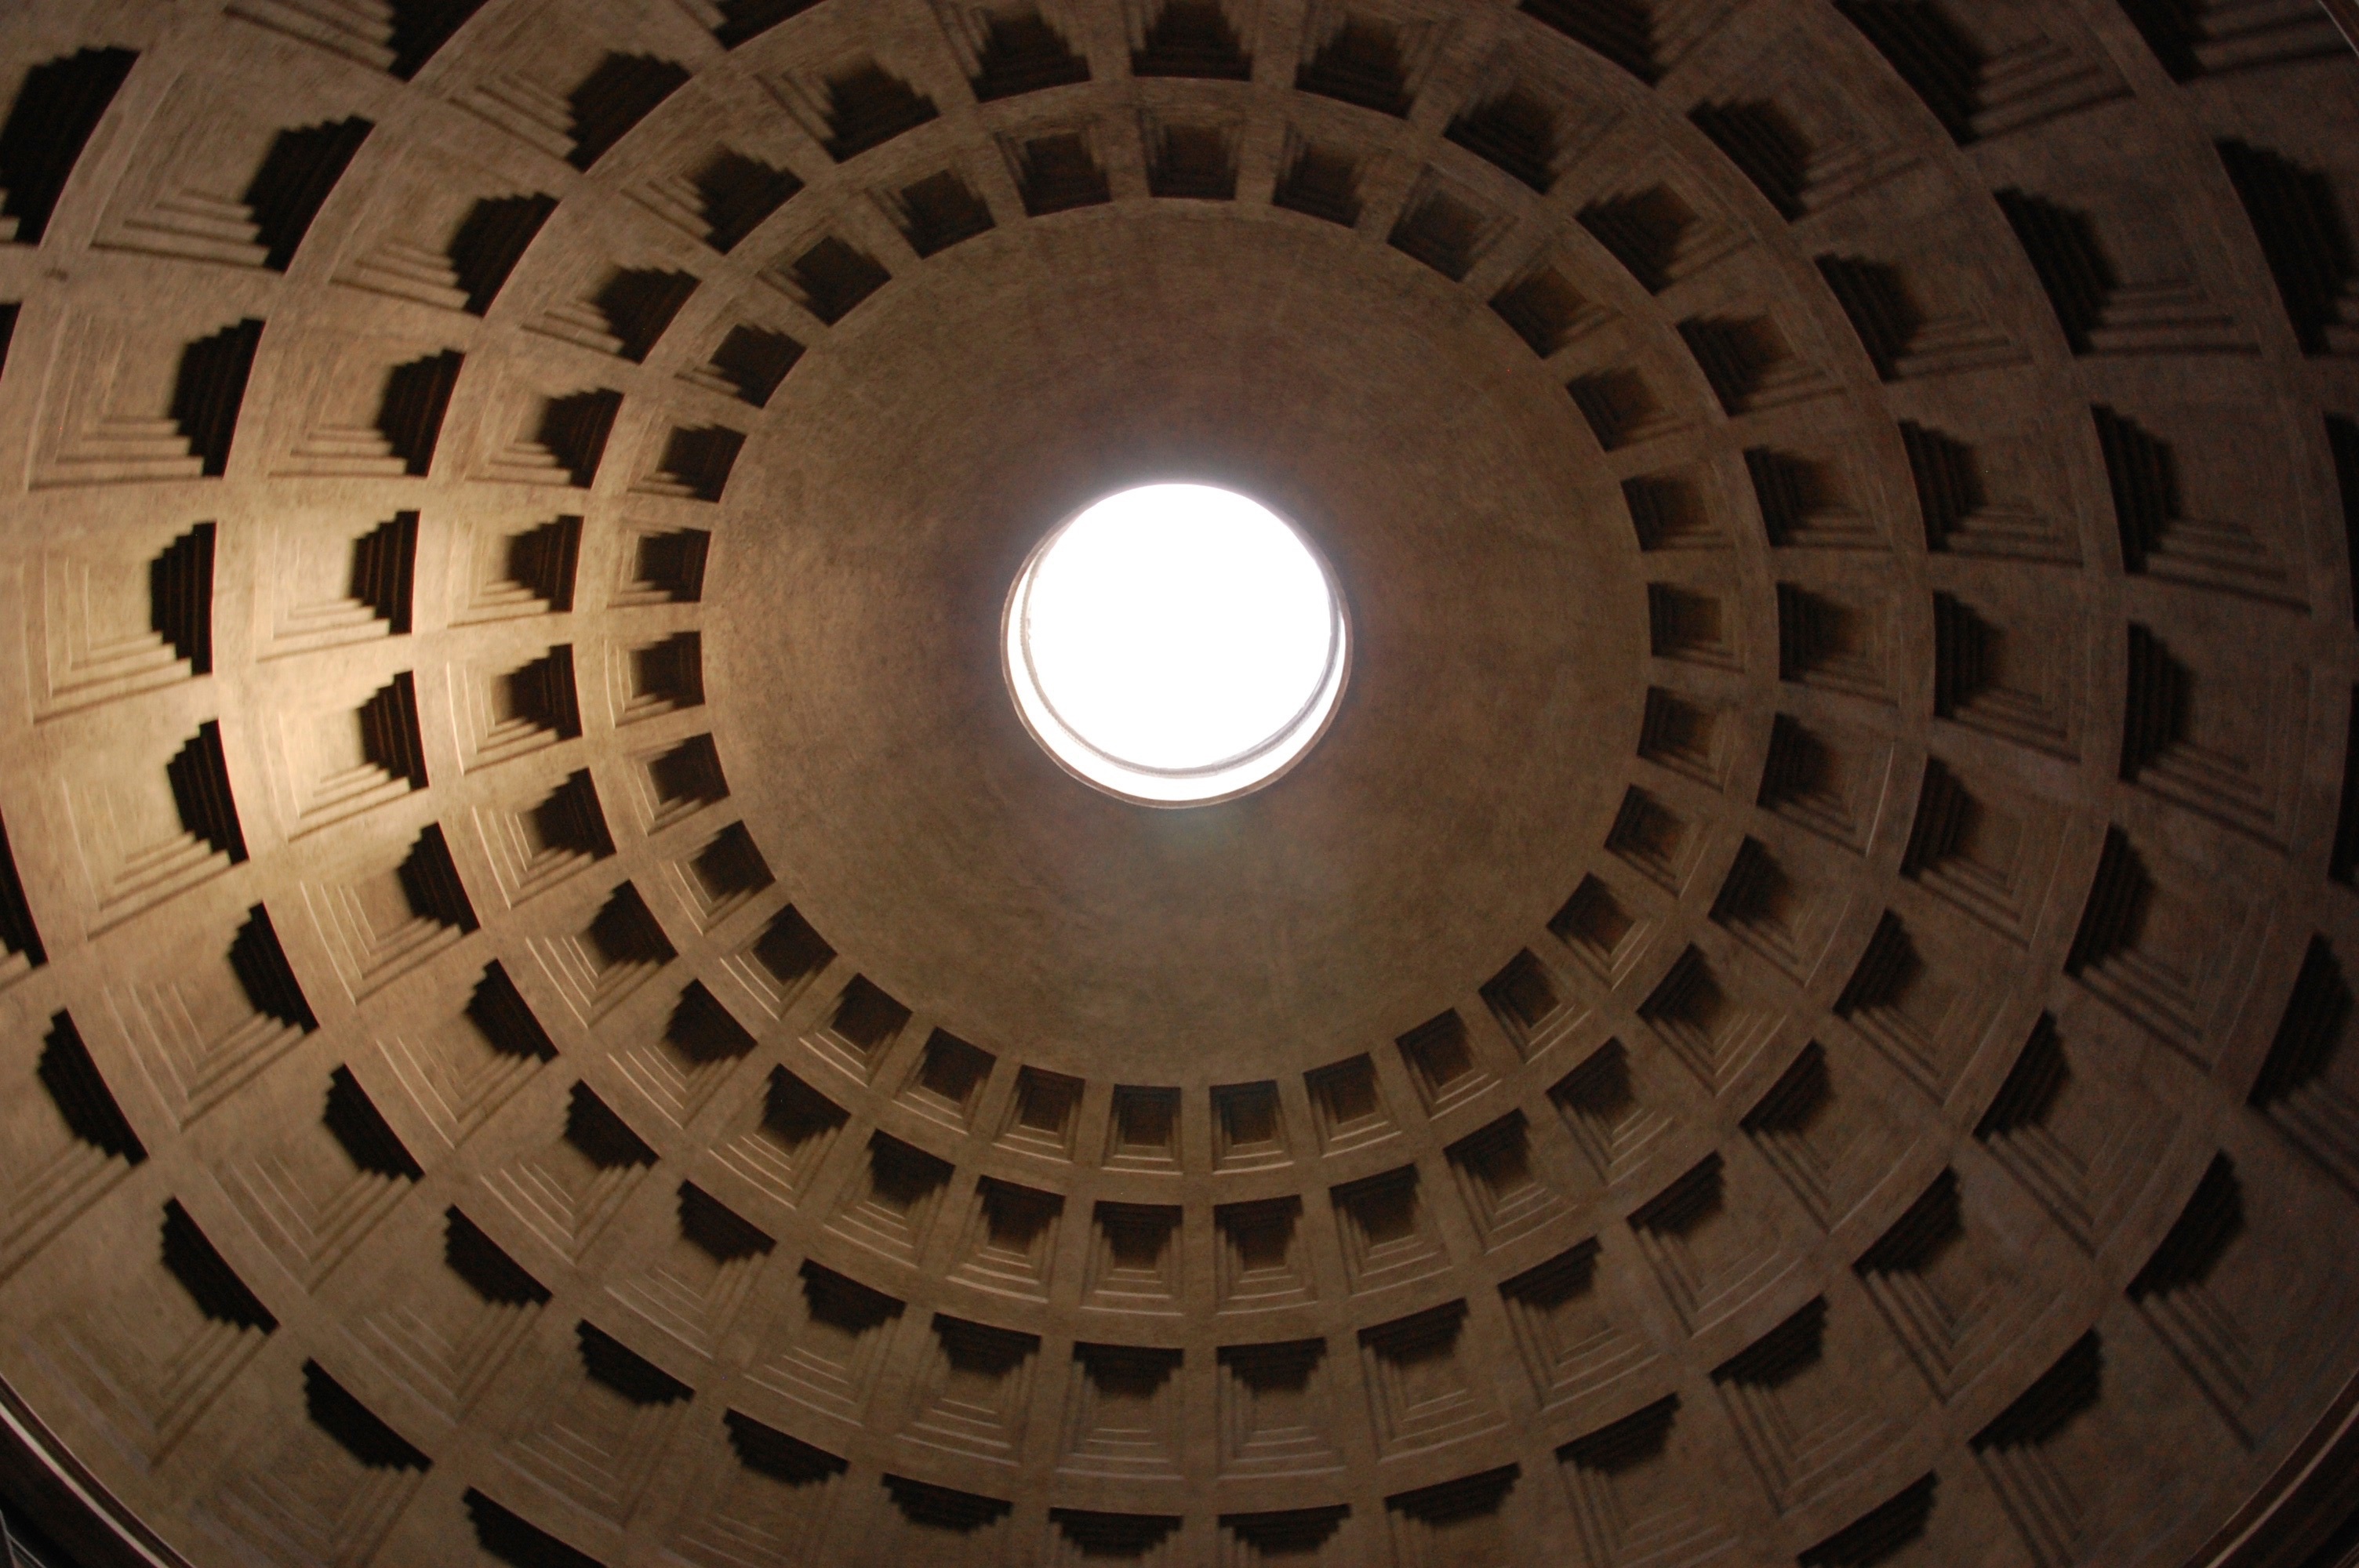
light, spiral, floor, ceiling, lighting, circle, symmetry, dome, shape, daylighting